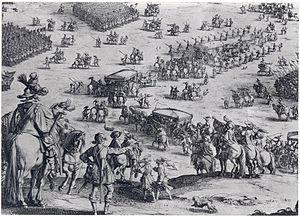
Jacques Callot, né à Nancy en 1592 et mort à Nancy le 24 mars 1635, est un dessinateur et graveur lorrain, dont l'œuvre la plus connue aujourd'hui est une série de dix-huit eaux-fortes intitulée Les Grandes Misères de la guerre, évoquant les ravages de la Guerre de Trente Ans qui se déroulait alors en Europe.
L'Armée des Flandres était une armée espagnole multinationale au service des rois d'Espagne de la maison des Habsbourg basée dans les Pays-Bas espagnols du XVIᵉ au XVIIIᵉ siècle. Elle est connue pour être l'armée la plus longtemps en service de 1567 jusqu'à sa dissolution en 1706. En plus d'avoir pris part à de nombreuses batailles de la Révolte des gueux et de la Guerre de Trente Ans, elle a également utilisé beaucoup de concepts militaires en développement rappelant des unités militaires ultérieures tels que des régiments permanents, des casernes, des hôpitaux militaires et des maisons de retraite bien avant qu'ils ne soient adoptés dans le reste de l'Europe. Maintenue à un coût énorme et à une distance importante de l'Espagne, l'Armée des Flandres avait acquis une mauvaise réputation en raison de ses mutineries successives et pour sa mauvaise discipline sur le champ de bataille, incluant le Sac d'Anvers en 1576.
1624 est une année bissextile commençant un lundi.